International Reporter

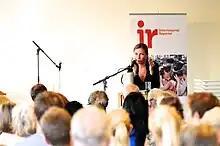
The Swedish journalist and author Terese Cristiansson, giving a speech about her reporting as a correspondent in Afghanistan. The seminar she participated in was arranged by the Norwegian NGO International Reporter and took place at The House of Literature in Oslo, Norway.

International Reporter (IR) (IR) is a Norwegian non-governmental organisation, working to improve and expand Norwegian media coverage of Africa, Asia and Latin-America. It encourages journalistic cooperation across borders as well as the use of non-western sources.